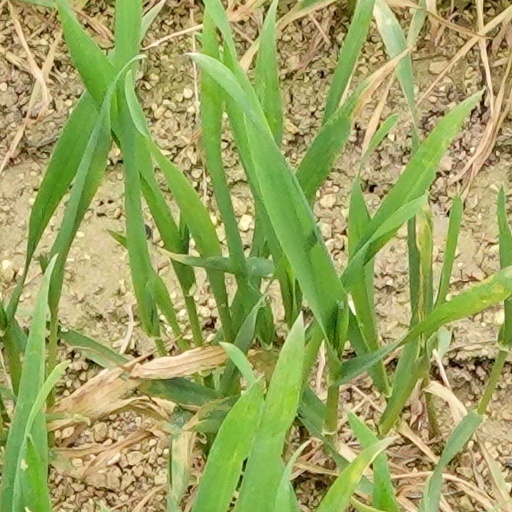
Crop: wheat